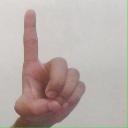
अक्षर: ड